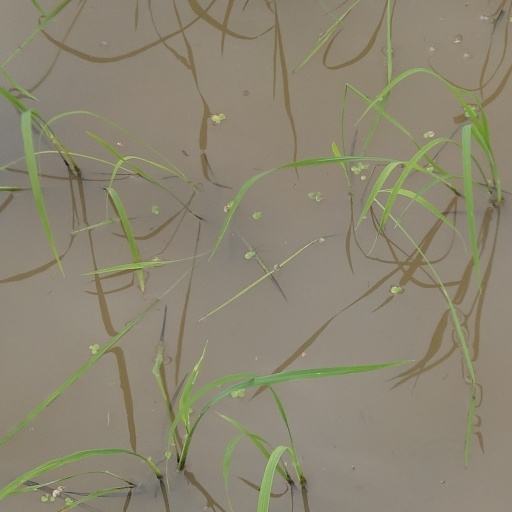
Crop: rice